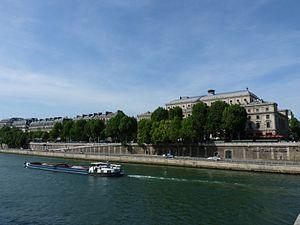
Le quai de la Mégisserie est une voie située dans le 1ᵉʳ arrondissement de Paris.